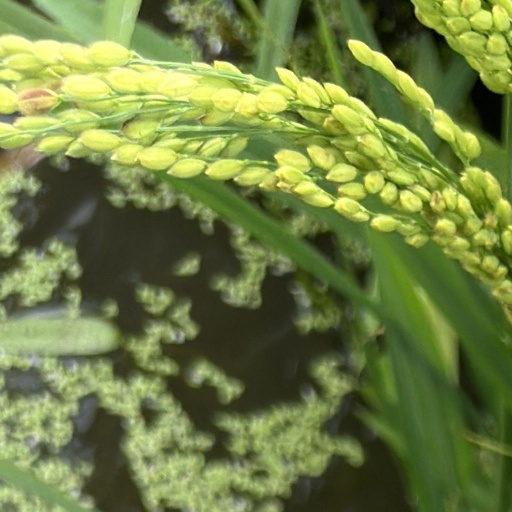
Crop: rice